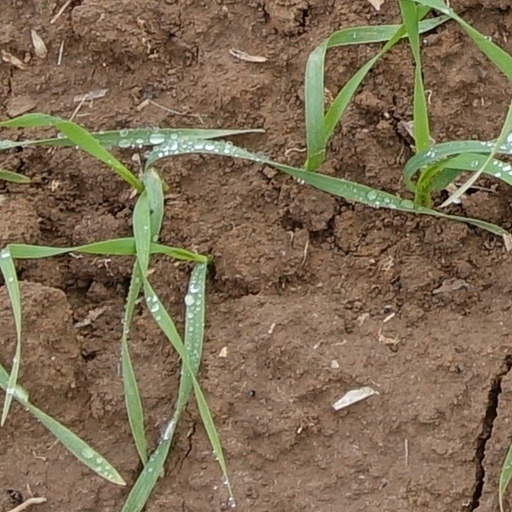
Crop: wheat